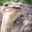
Label: bird